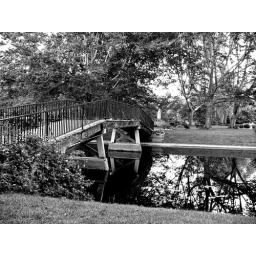
bridge over lake marian